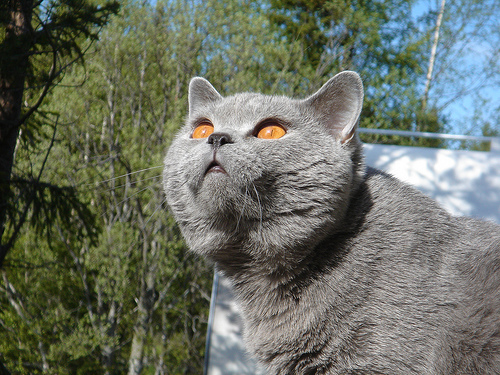
Animal: cat
Breed: british_shorthair